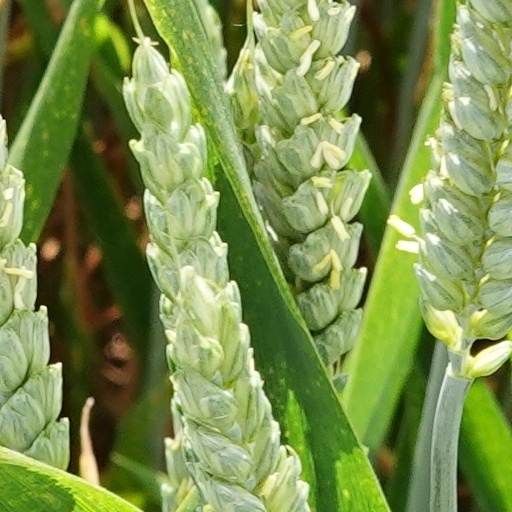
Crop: wheat